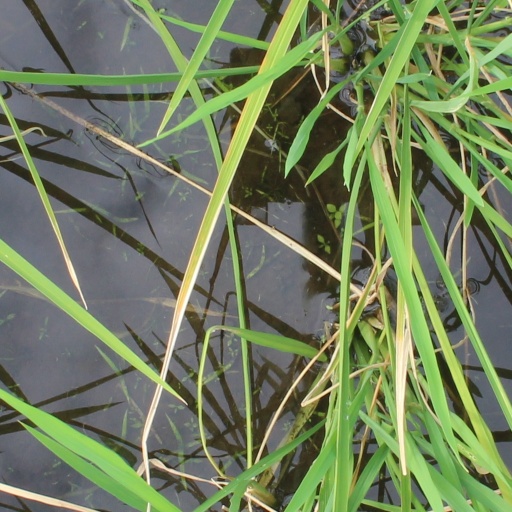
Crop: rice